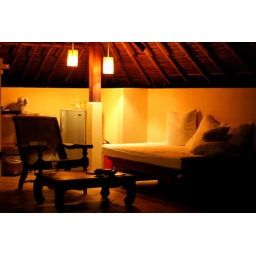
here is the day bed and chair in our villa, along with the mini-bar.